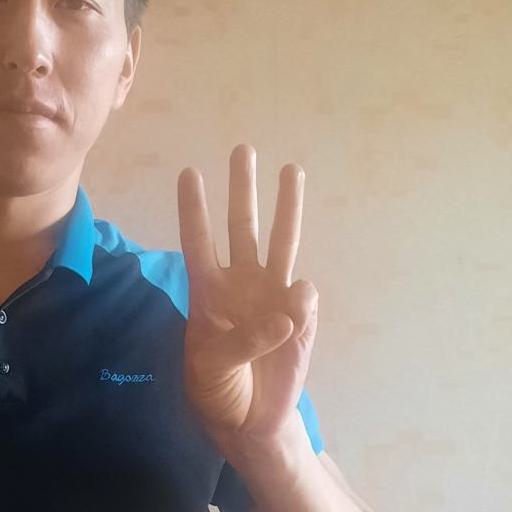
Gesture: three